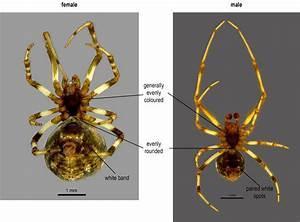
spider